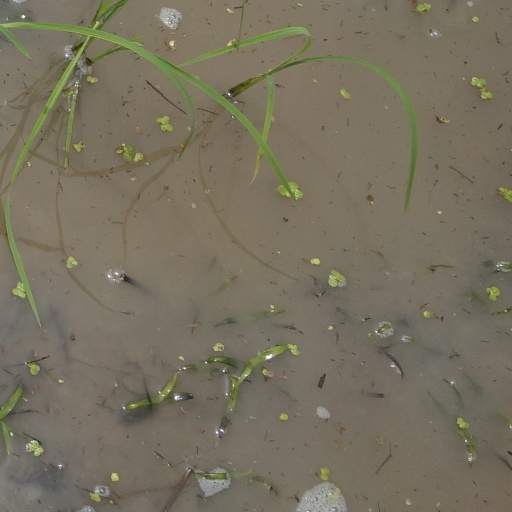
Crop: rice